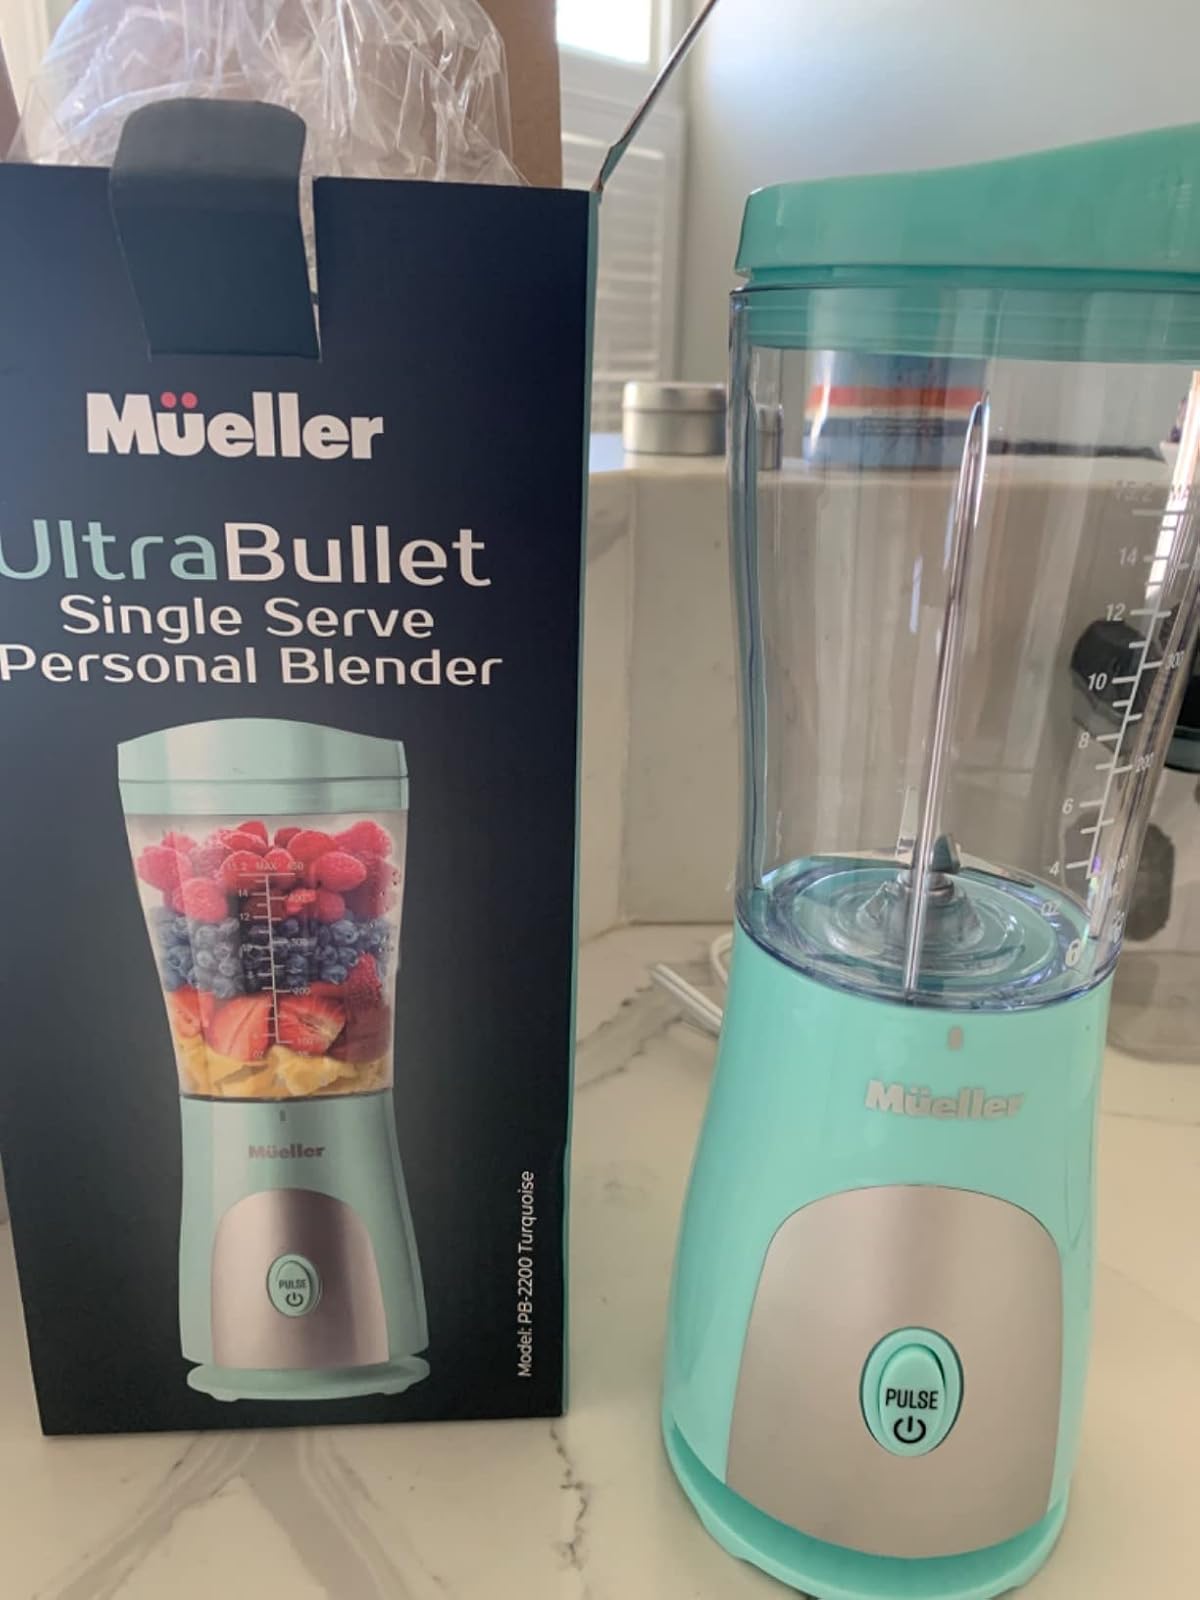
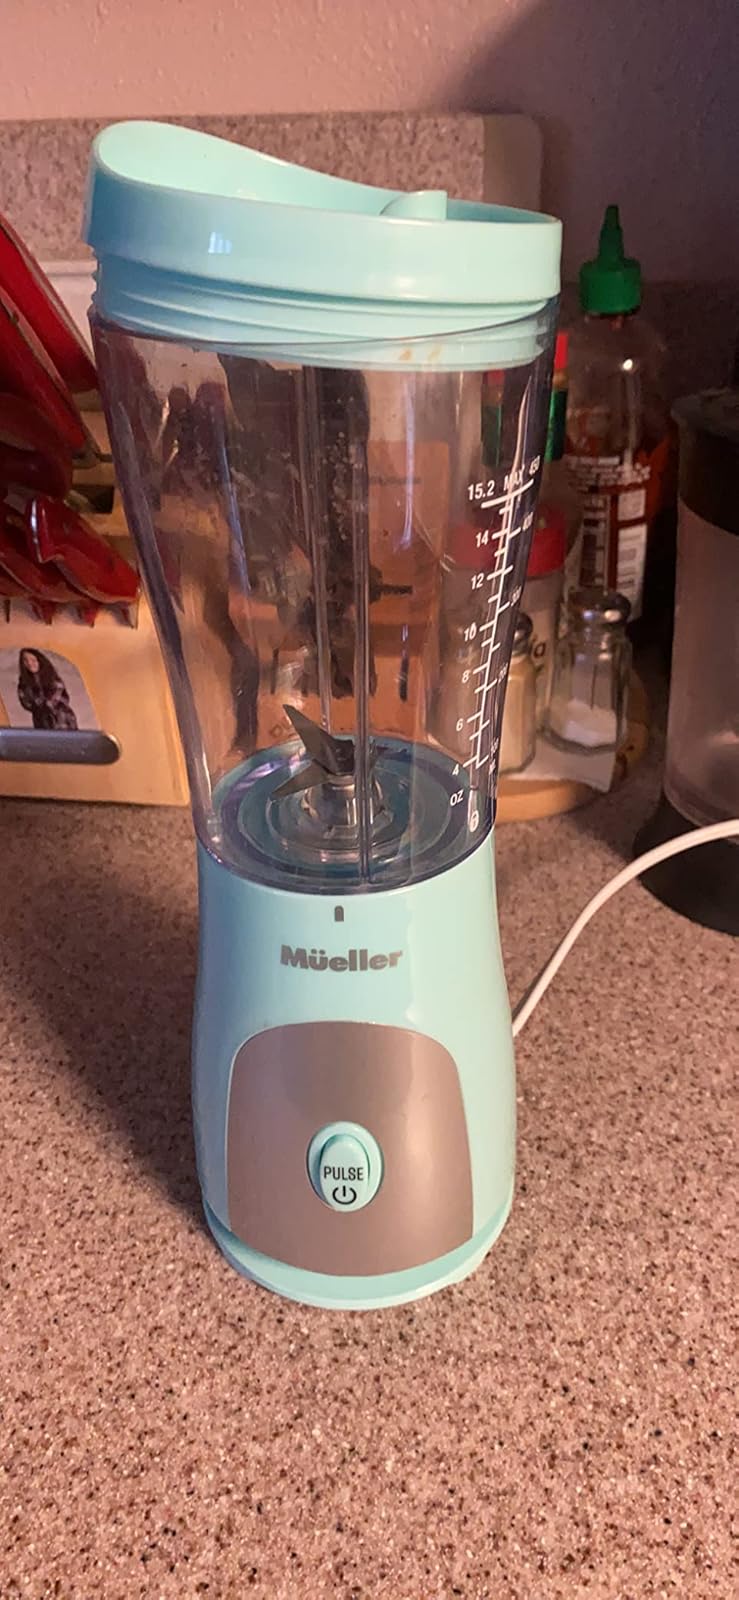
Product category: items_blender
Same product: yes